History of Harvard University

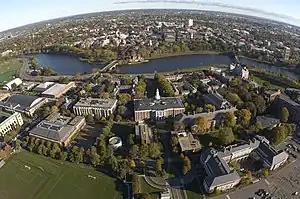
Aerial view of Harvard Business School

While Harvard ended required chapel in the mid-1880s, the school remained culturally Protestant and fears of dilution grew as enrollment of immigrants, Catholics and Jews surged at the turn of the 20th century. By 1908, Catholics made up nine percent of the freshman class and between 1906 and 1922 Jewish enrollment at Harvard increased from 6% to 25%. President A. Lawrence Lowell tried to impose a 12% quota on Jews, but the faculty rejected it even though he managed to cut the numbers in half anyway. By the end of World War II, the quotas and most of the latent antisemitism had faded away.